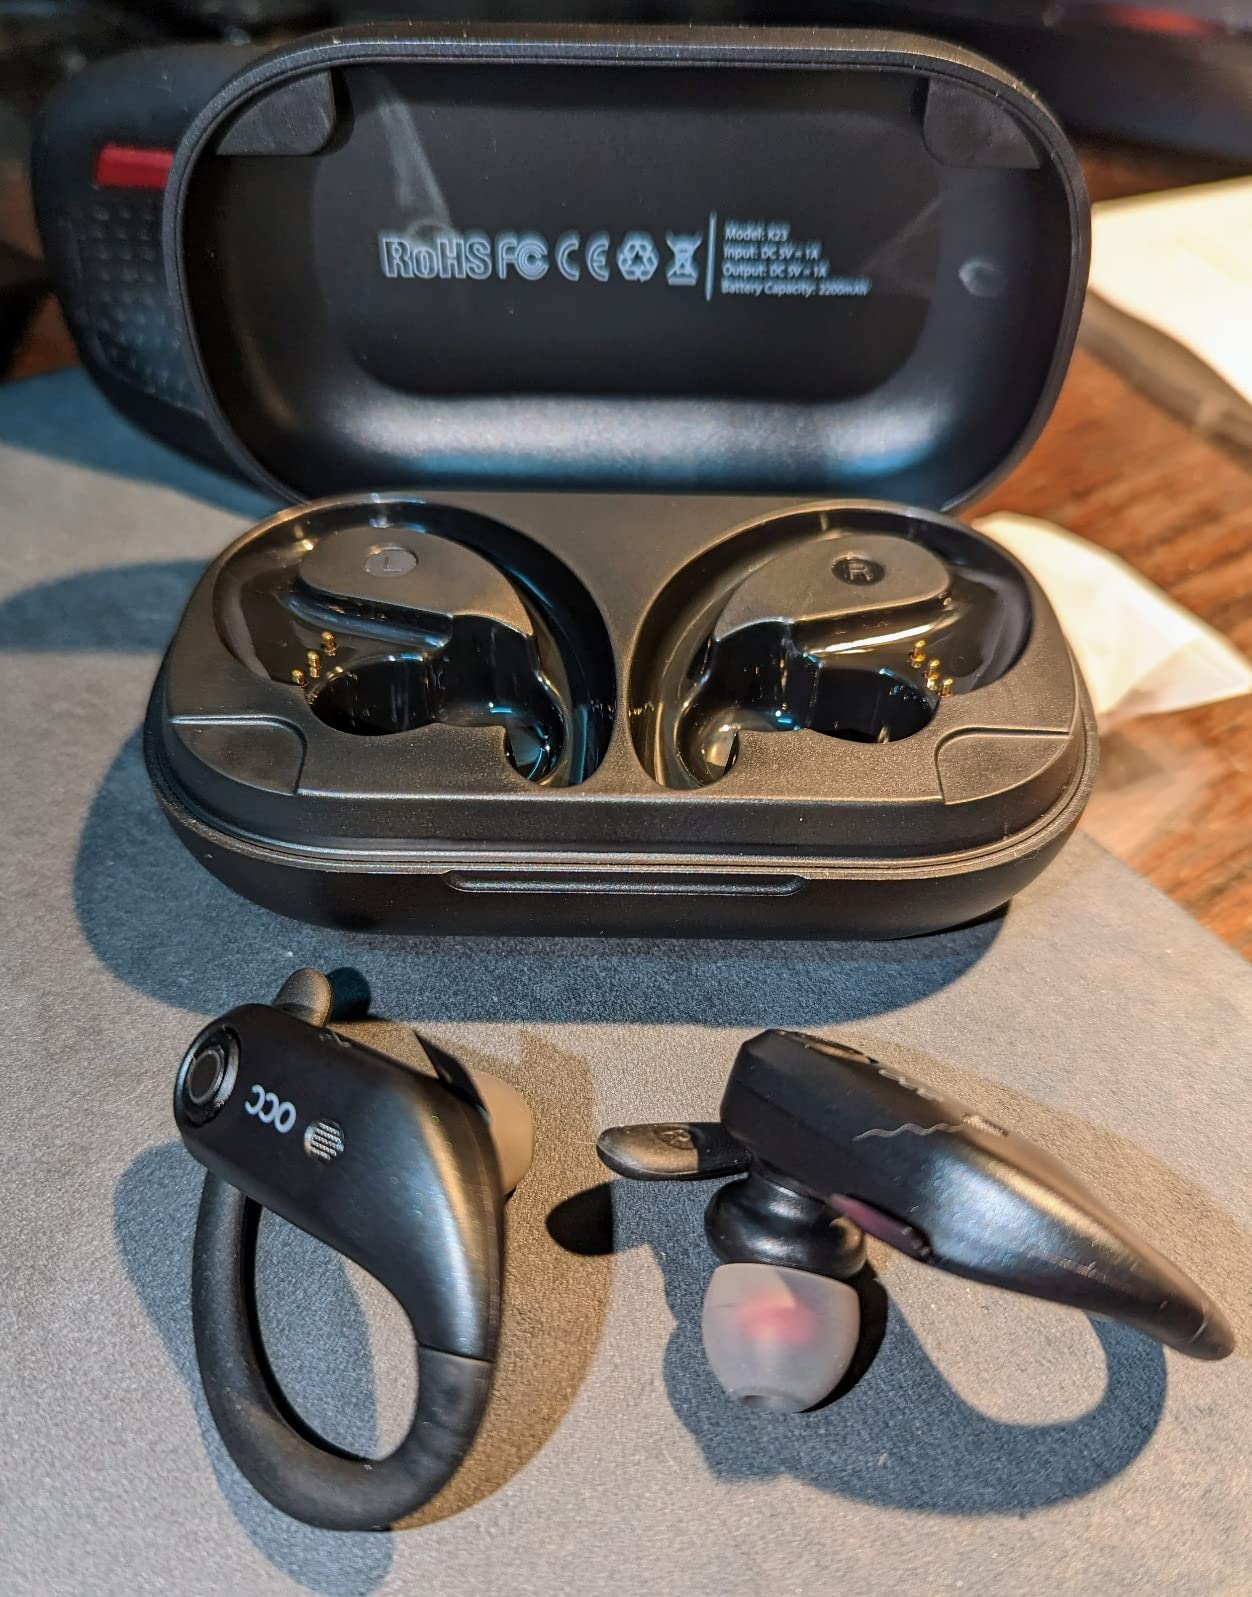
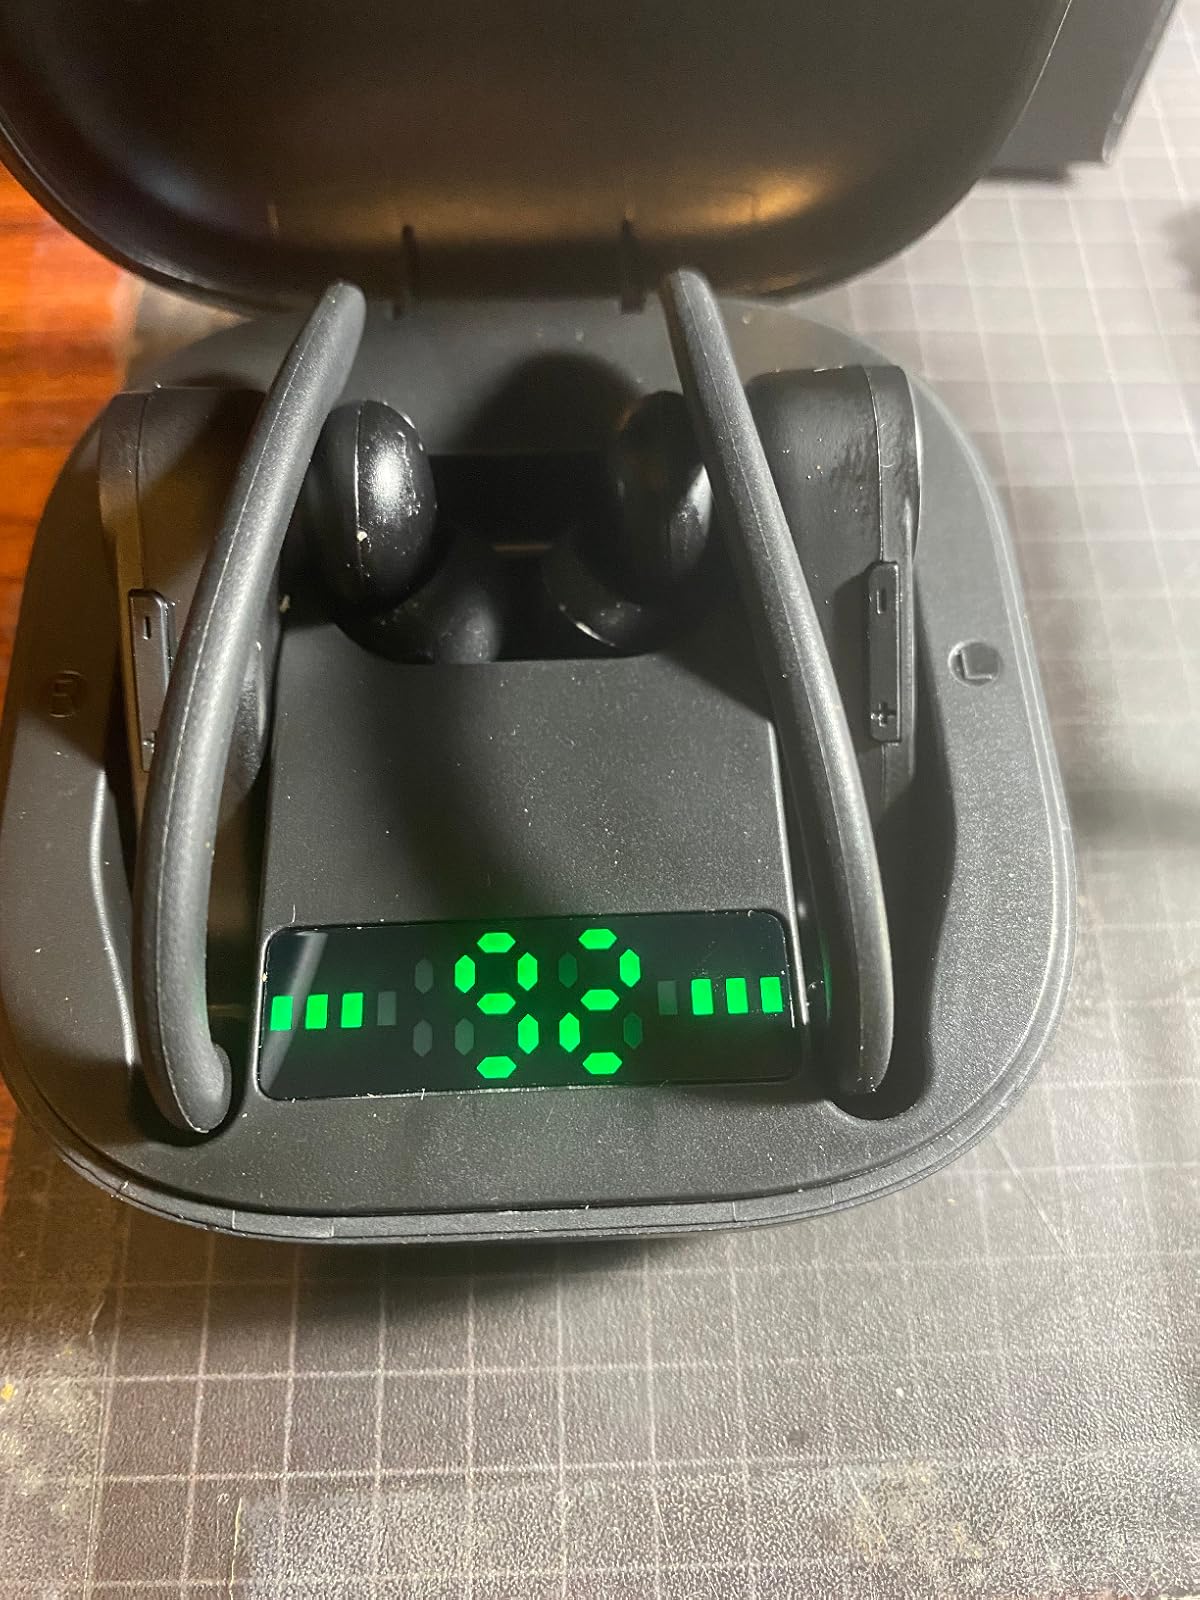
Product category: earbuds
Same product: no